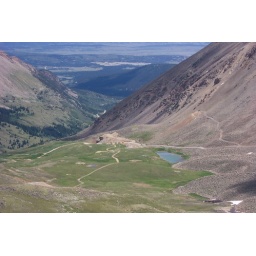
The specks on the road near the lake are vehicles on the way up...same spot as picture of Bronco